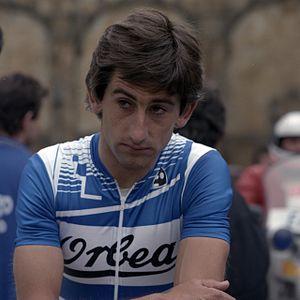
Marino Lejarreta Arrizabalaga, né le 14 mai 1957 à Berriz, est un cycliste espagnol. Professionnel entre 1979 et 1992, il comptabilise plus de 50 victoires professionnelles dont le Tour d'Espagne 1982, après le déclassement d'Ángel Arroyo pour dopage. Coureur espagnol le plus régulier des années 1980, il a également remporté trois classiques de Saint-Sébastien, deux Tours de Catalogne et cinq Escalade de Montjuïc. Il a aussi remporté des étapes sur les trois grands tours, tout en finissant plusieurs fois dans le top 5 de ces trois courses.